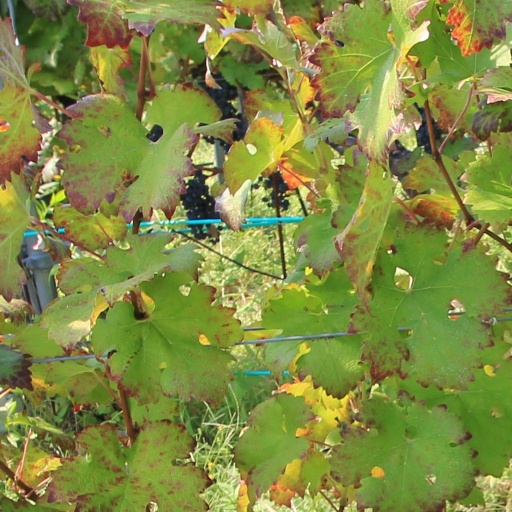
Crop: grape